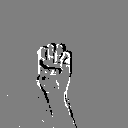
ASL letter: e